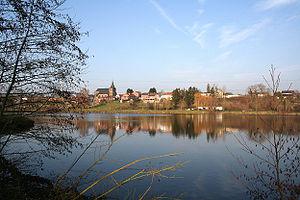
Strépy-Bracquegnies (Belgique), le grand étang.
Un étang est une étendue d'eau stagnante, située dans une cuvette naturelle résultant de l'imperméabilité du sol ou dans une cuvette imperméable creusée par l'homme, l'étang est délimité à l'intérieur des terres. Le mot étang est employé en Belgique pour désigner une mare.